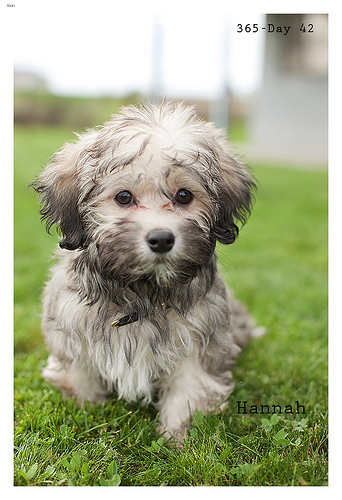
Animal: dog
Breed: havanese